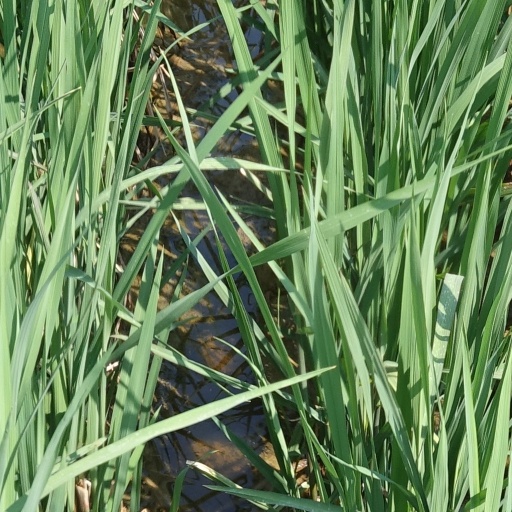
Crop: rice